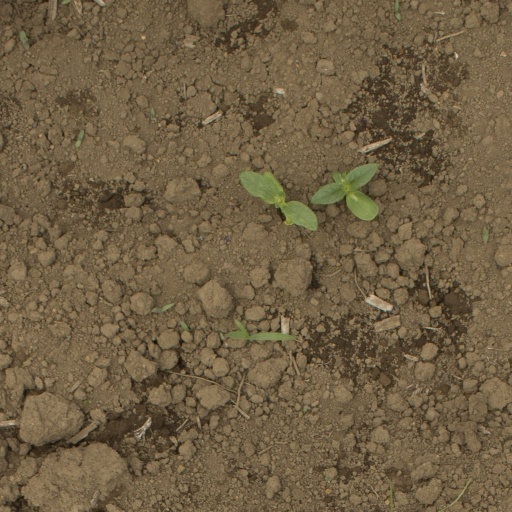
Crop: Jerusalem artichoke